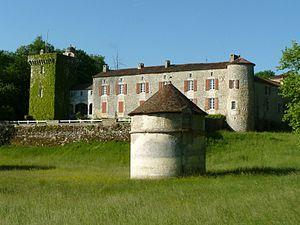
château de Rancogne (Charente, France) vu de la Tardoire
Le château de Rancogne est situé sur la commune de Rancogne, en Charente, à 20 kilomètres à l'est d'Angoulême.
Moulins-sur-Tardoire est une commune française, située dans le département de la Charente en région Nouvelle-Aquitaine.
Rancogne est une ancienne commune du Sud-Ouest de la France, située dans le département de la Charente. Depuis le 1ᵉʳ janvier 2019, elle est une commune déléguée de Moulins-sur-Tardoire.